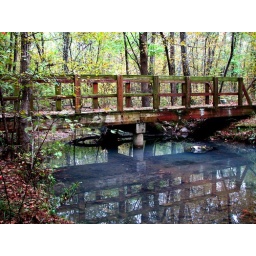
A bridge along the Trees of the Forest Trail near Lake Sylvia in the Ouachita National Forest reflects in the shallow water below.